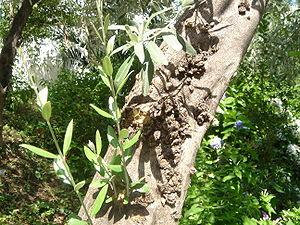
L’olivier est un arbre fruitier qui produit les olives, un fruit consommé sous diverses formes et dont on extrait une des principales huiles alimentaires, l'huile d'olive. C'est la variété, domestiquée depuis plusieurs millénaires et cultivée principalement dans les régions de climat méditerranéen, de l'une des sous-espèces de Olea europaea, une espèce d'arbres et d'arbustes de la famille des Oléacées.